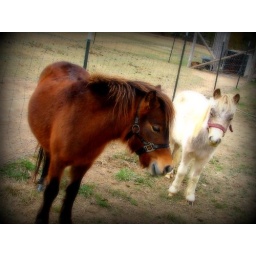
Farm in tuscumbia -Marcus on field trip and pizza for lunch